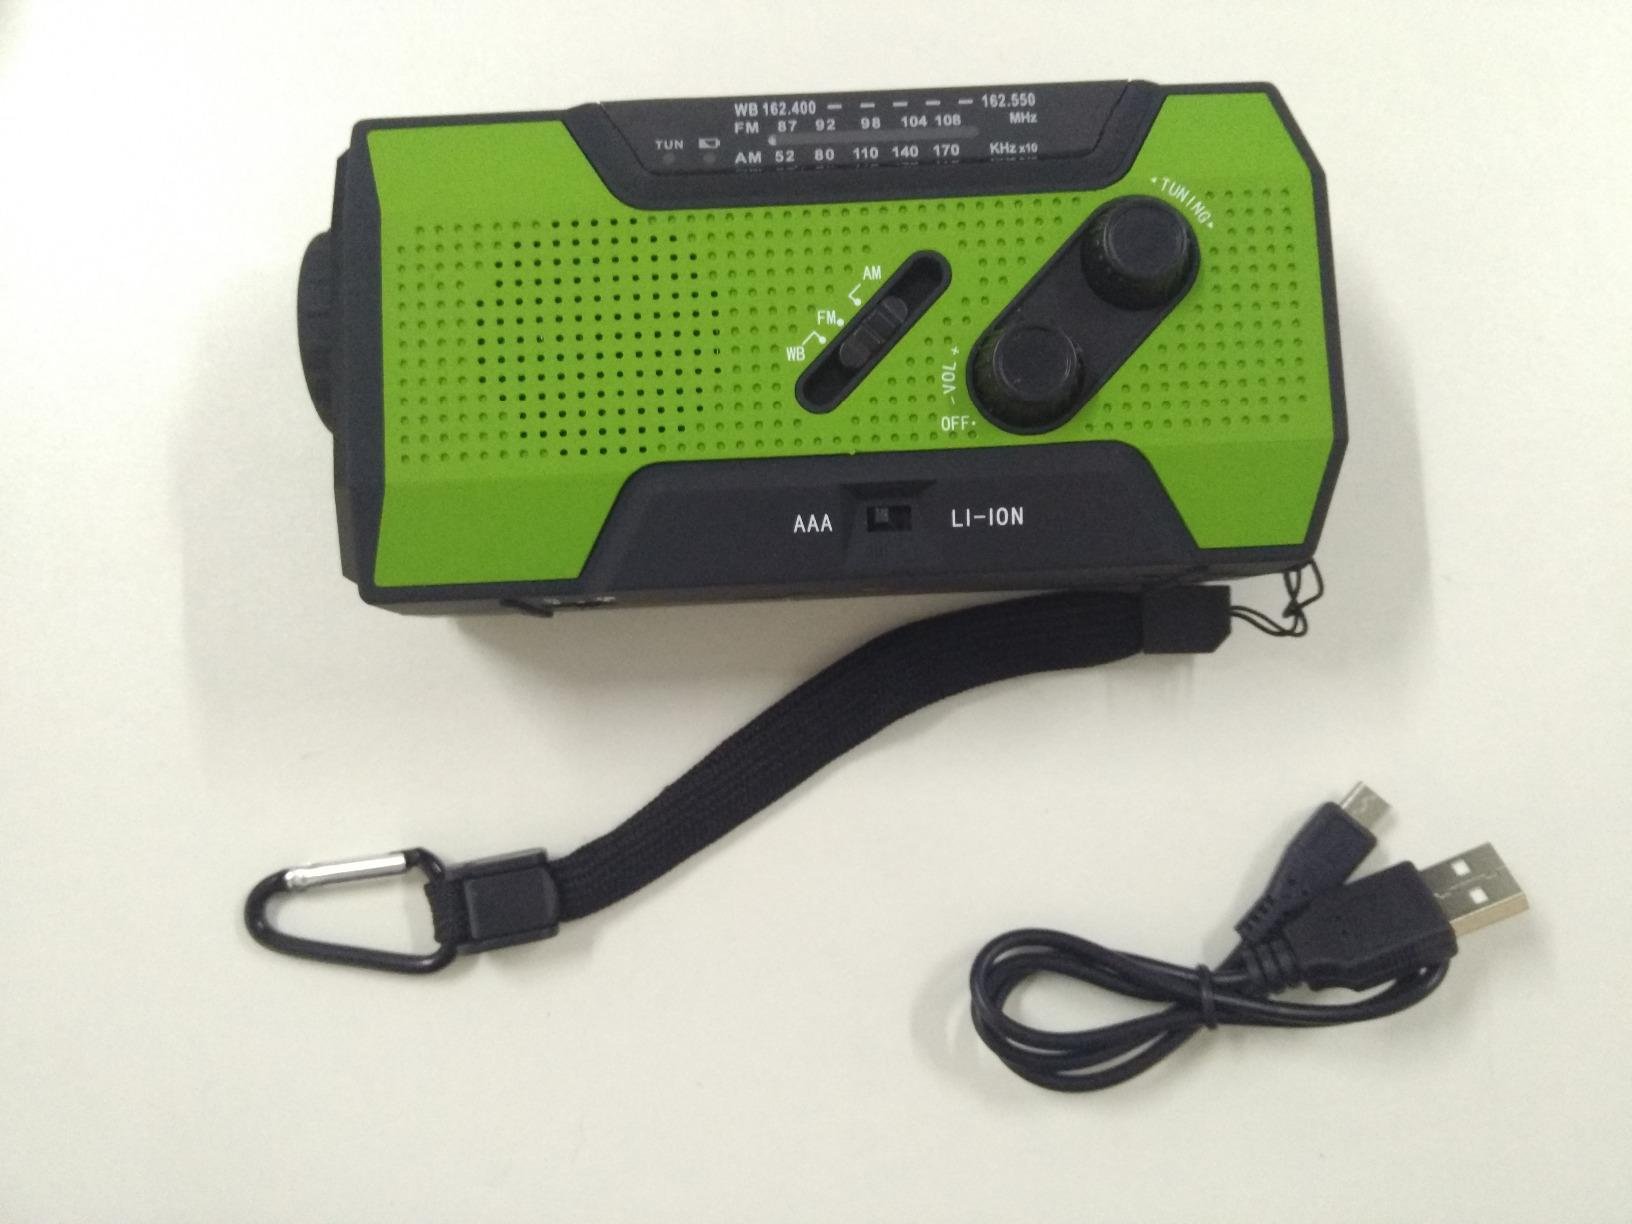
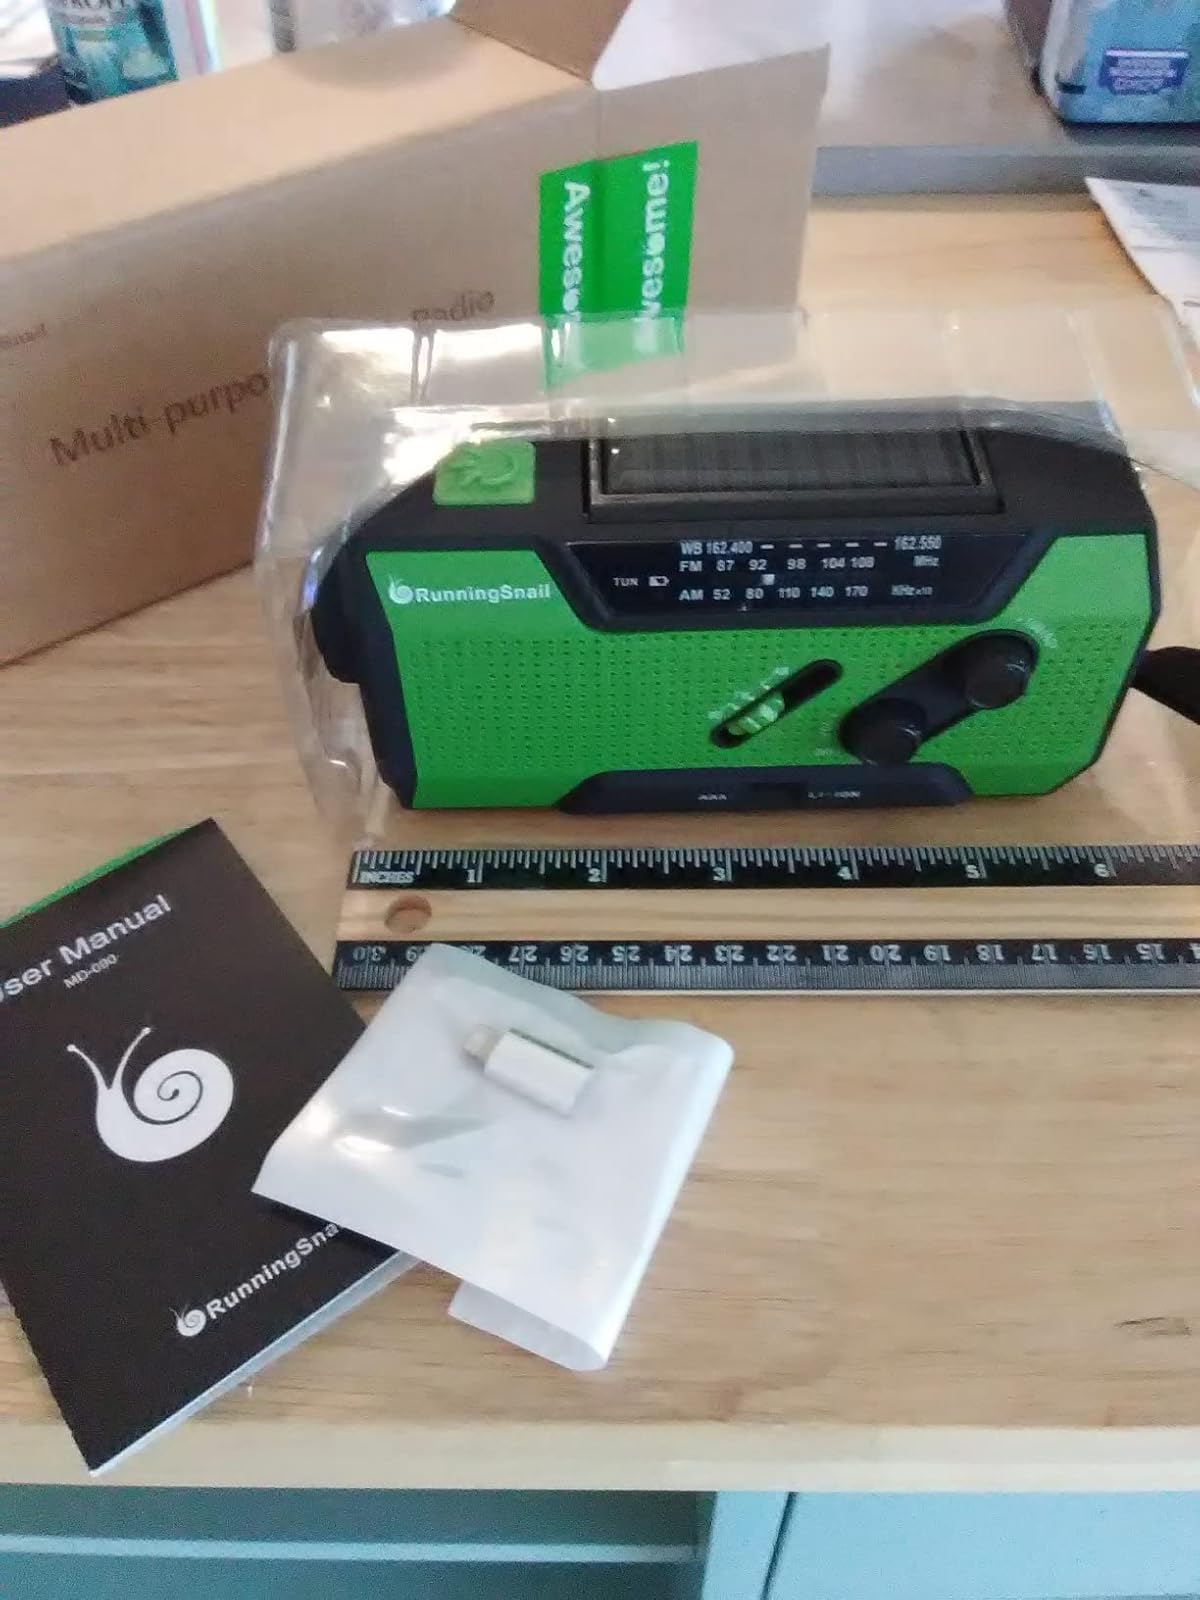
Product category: radio
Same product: yes